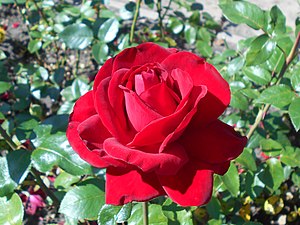
Ingrid Bergman (rose)
'Ingrid Bergman'
'Ingrid Bergman'
"Rosensorten ’Ingrid Bergman’ er en dansk udviklet tehybridrose, som er fremavlet hos firmaet ""Poulsen roser"". Som andre tehybrider er denne en efterkommer efter den første krydsning mellem den kinesiske hybrid Rosa gigantea x Rosa chinensis og de remonterende rosers ophav: Rosa fedtschenkoana. Rosen er meget populær her i Danmark, ikke mindst på grund af dens duftende blomsterrigdom, der strækker sig fra sidst i juni indtil frosten sætter ind.